Rodenticide

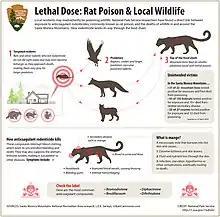
Secondary poisoning is caused by eating poisoned prey, showing how predators are effected not being the target within the environment.

One of the potential problems when using rodenticides is that dead or weakened rodents may be eaten by other wildlife, either predators or scavengers. Members of the public deploying rodenticides may not be aware of this or may not follow the product's instructions closely enough. There is evidence of secondary poisoning being caused by exposure to prey.